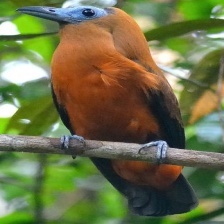
Species: CAPUCHINBIRD
Scientific name: PERISSOCEPHALUS TRICOLOR